Peewee Moke

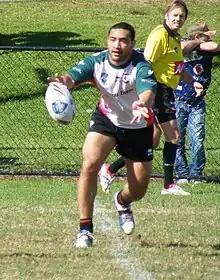

Peewee Moke (born January 12, 1986, in Samoa) is a Samoan rugby league footballer who plays as a .